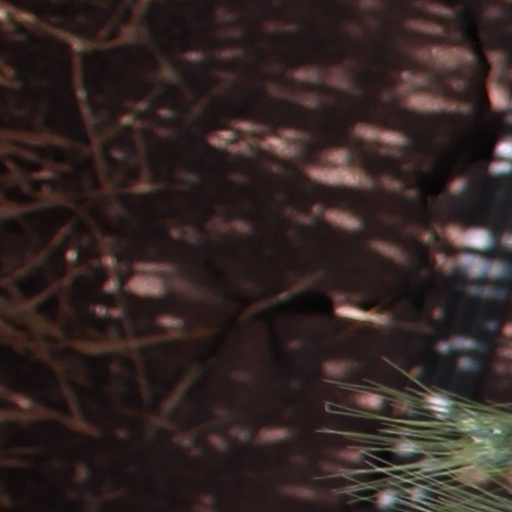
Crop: wheat